Susan Werner

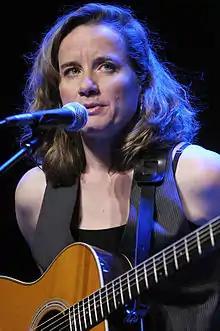
Werner in 2011

Susan Werner (born 1965) is an American singer-songwriter. Much of Werner's work has been in the contemporary folk genre.